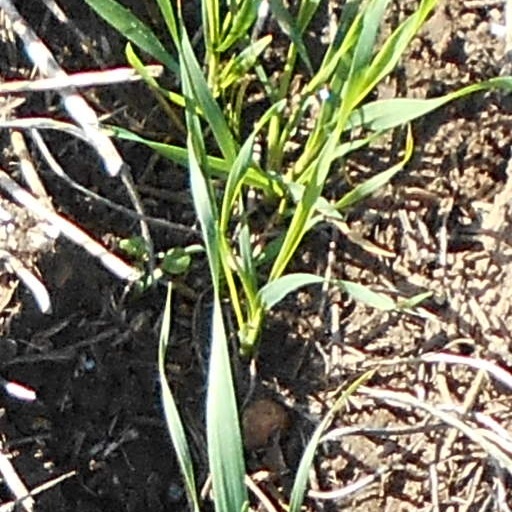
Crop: wheat